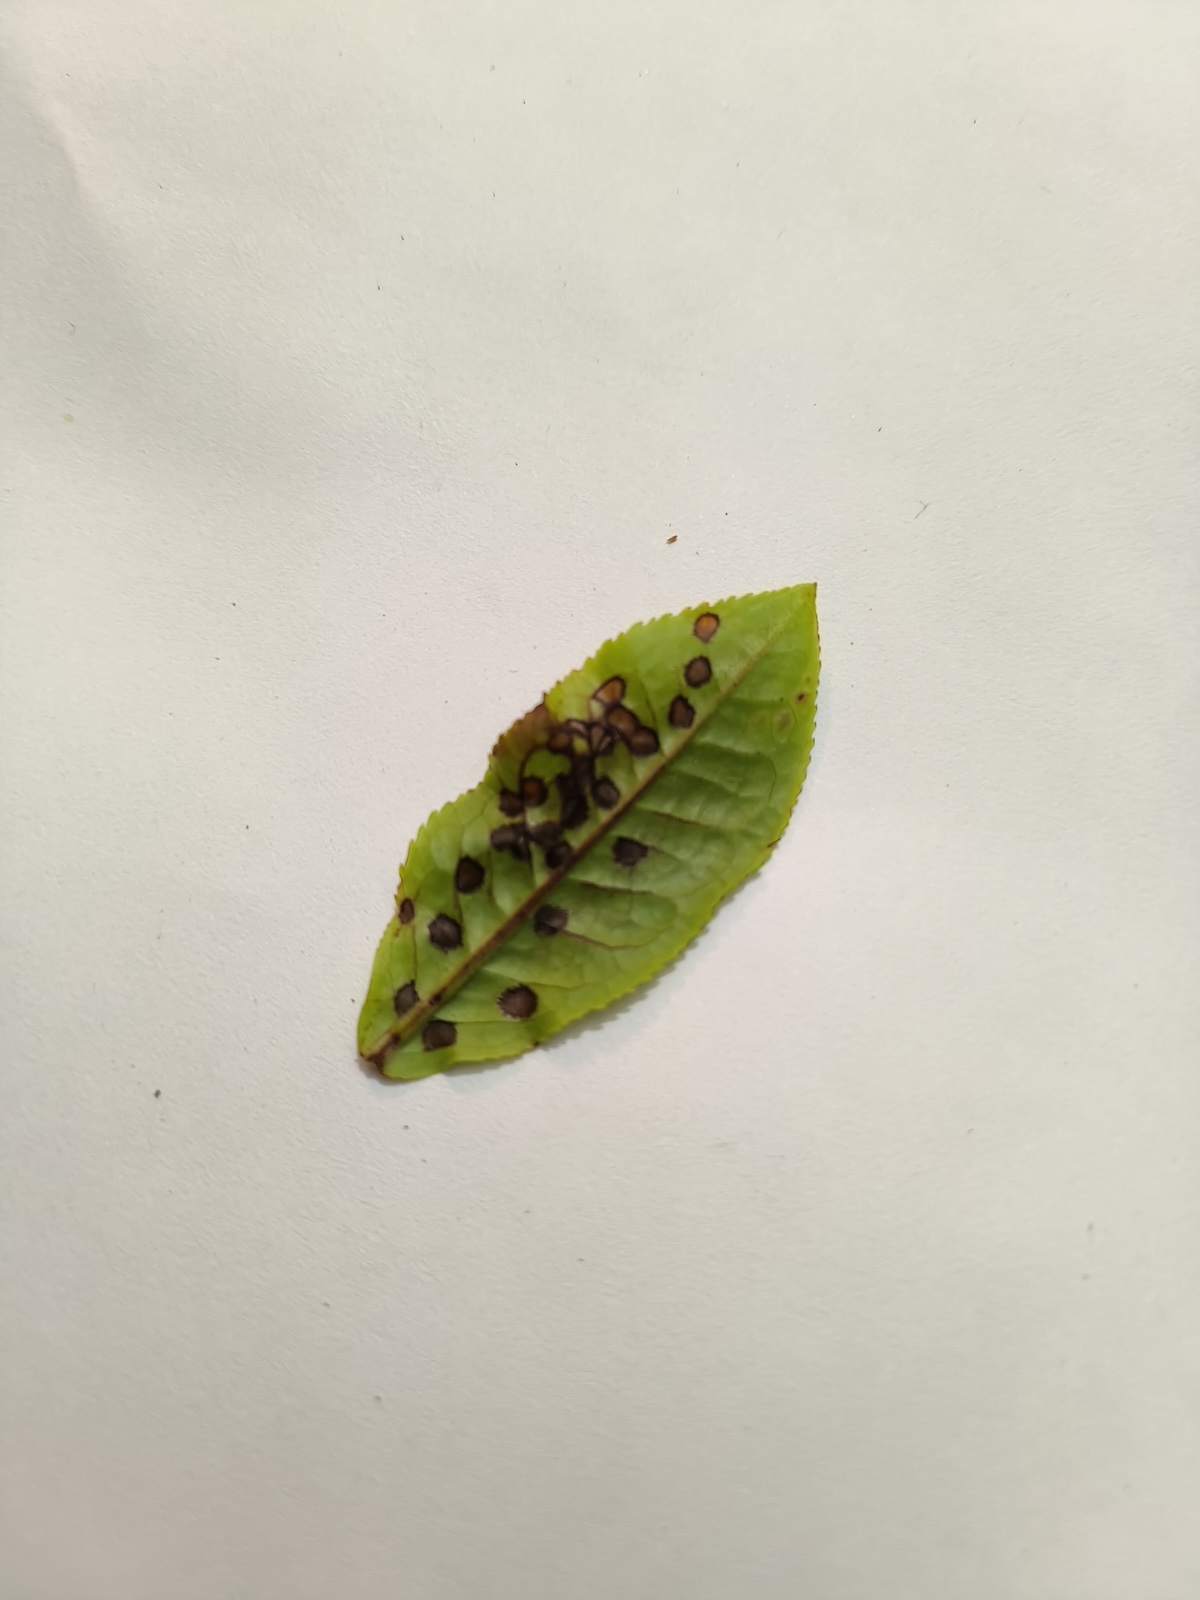
Label: Helopeltis